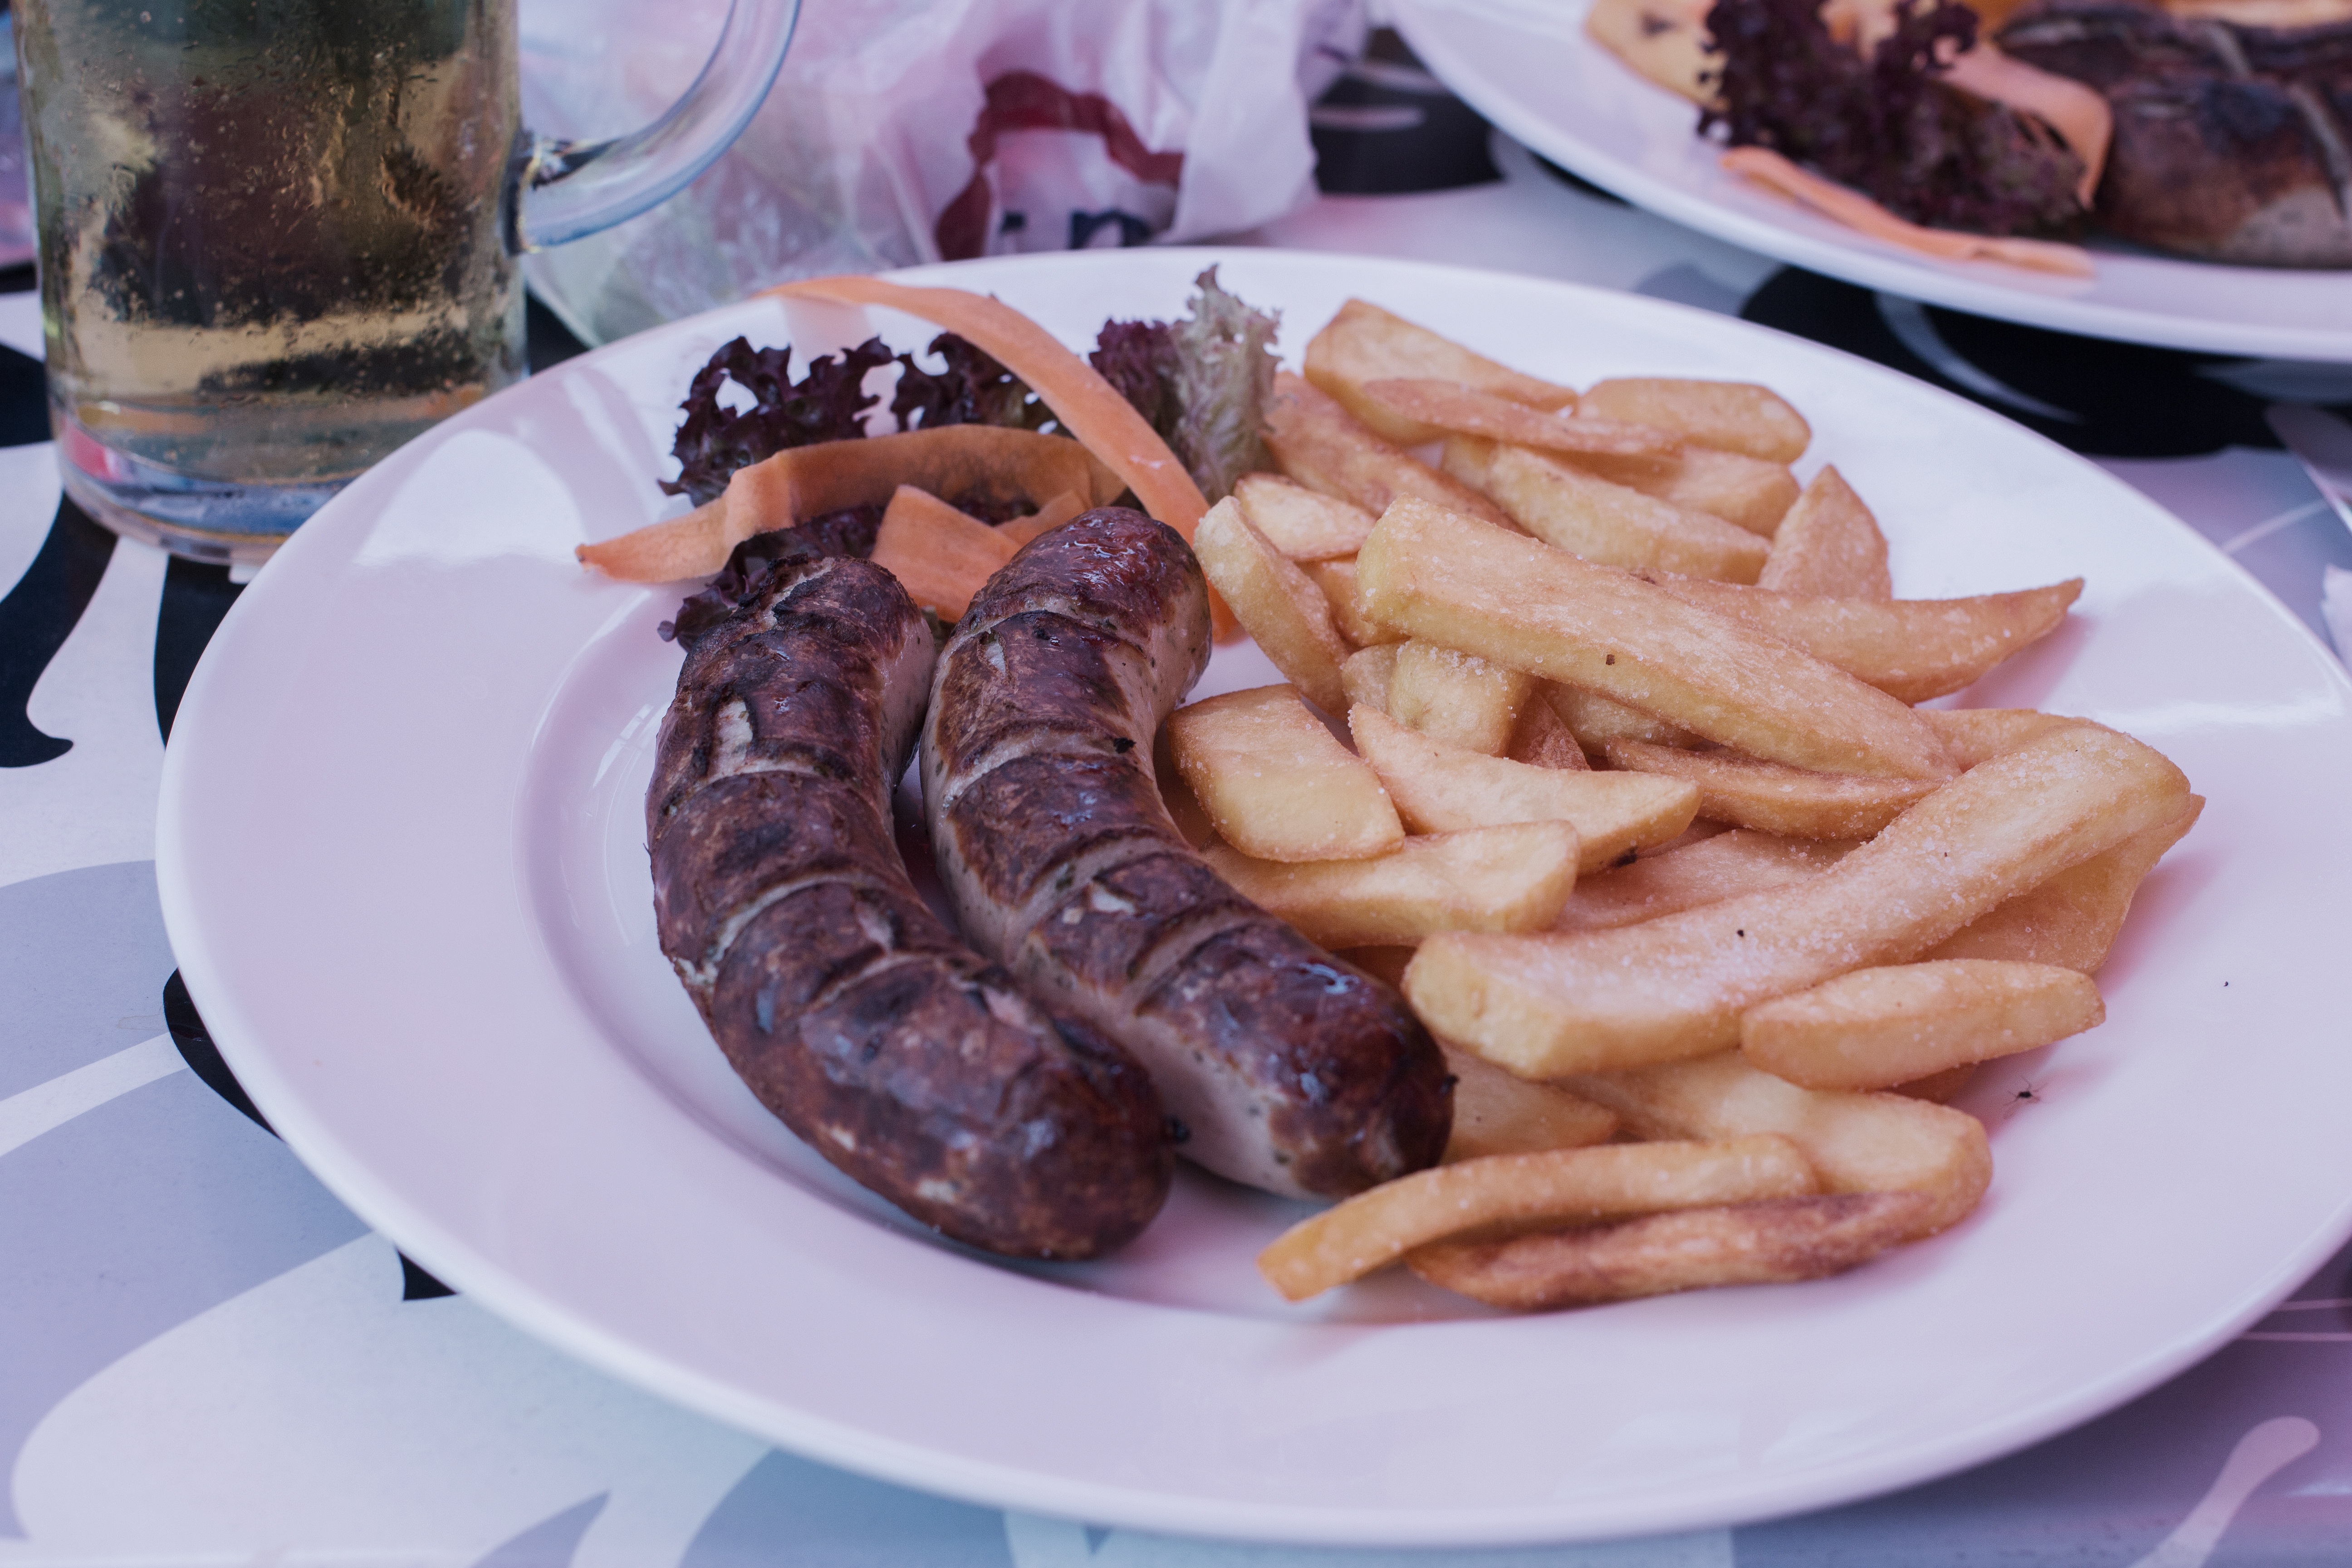
dish, meal, food, produce, breakfast, meat, cuisine, steak, sausage, bratwurst, brunch, french fries, grilling, german wurst, snack food, full breakfast